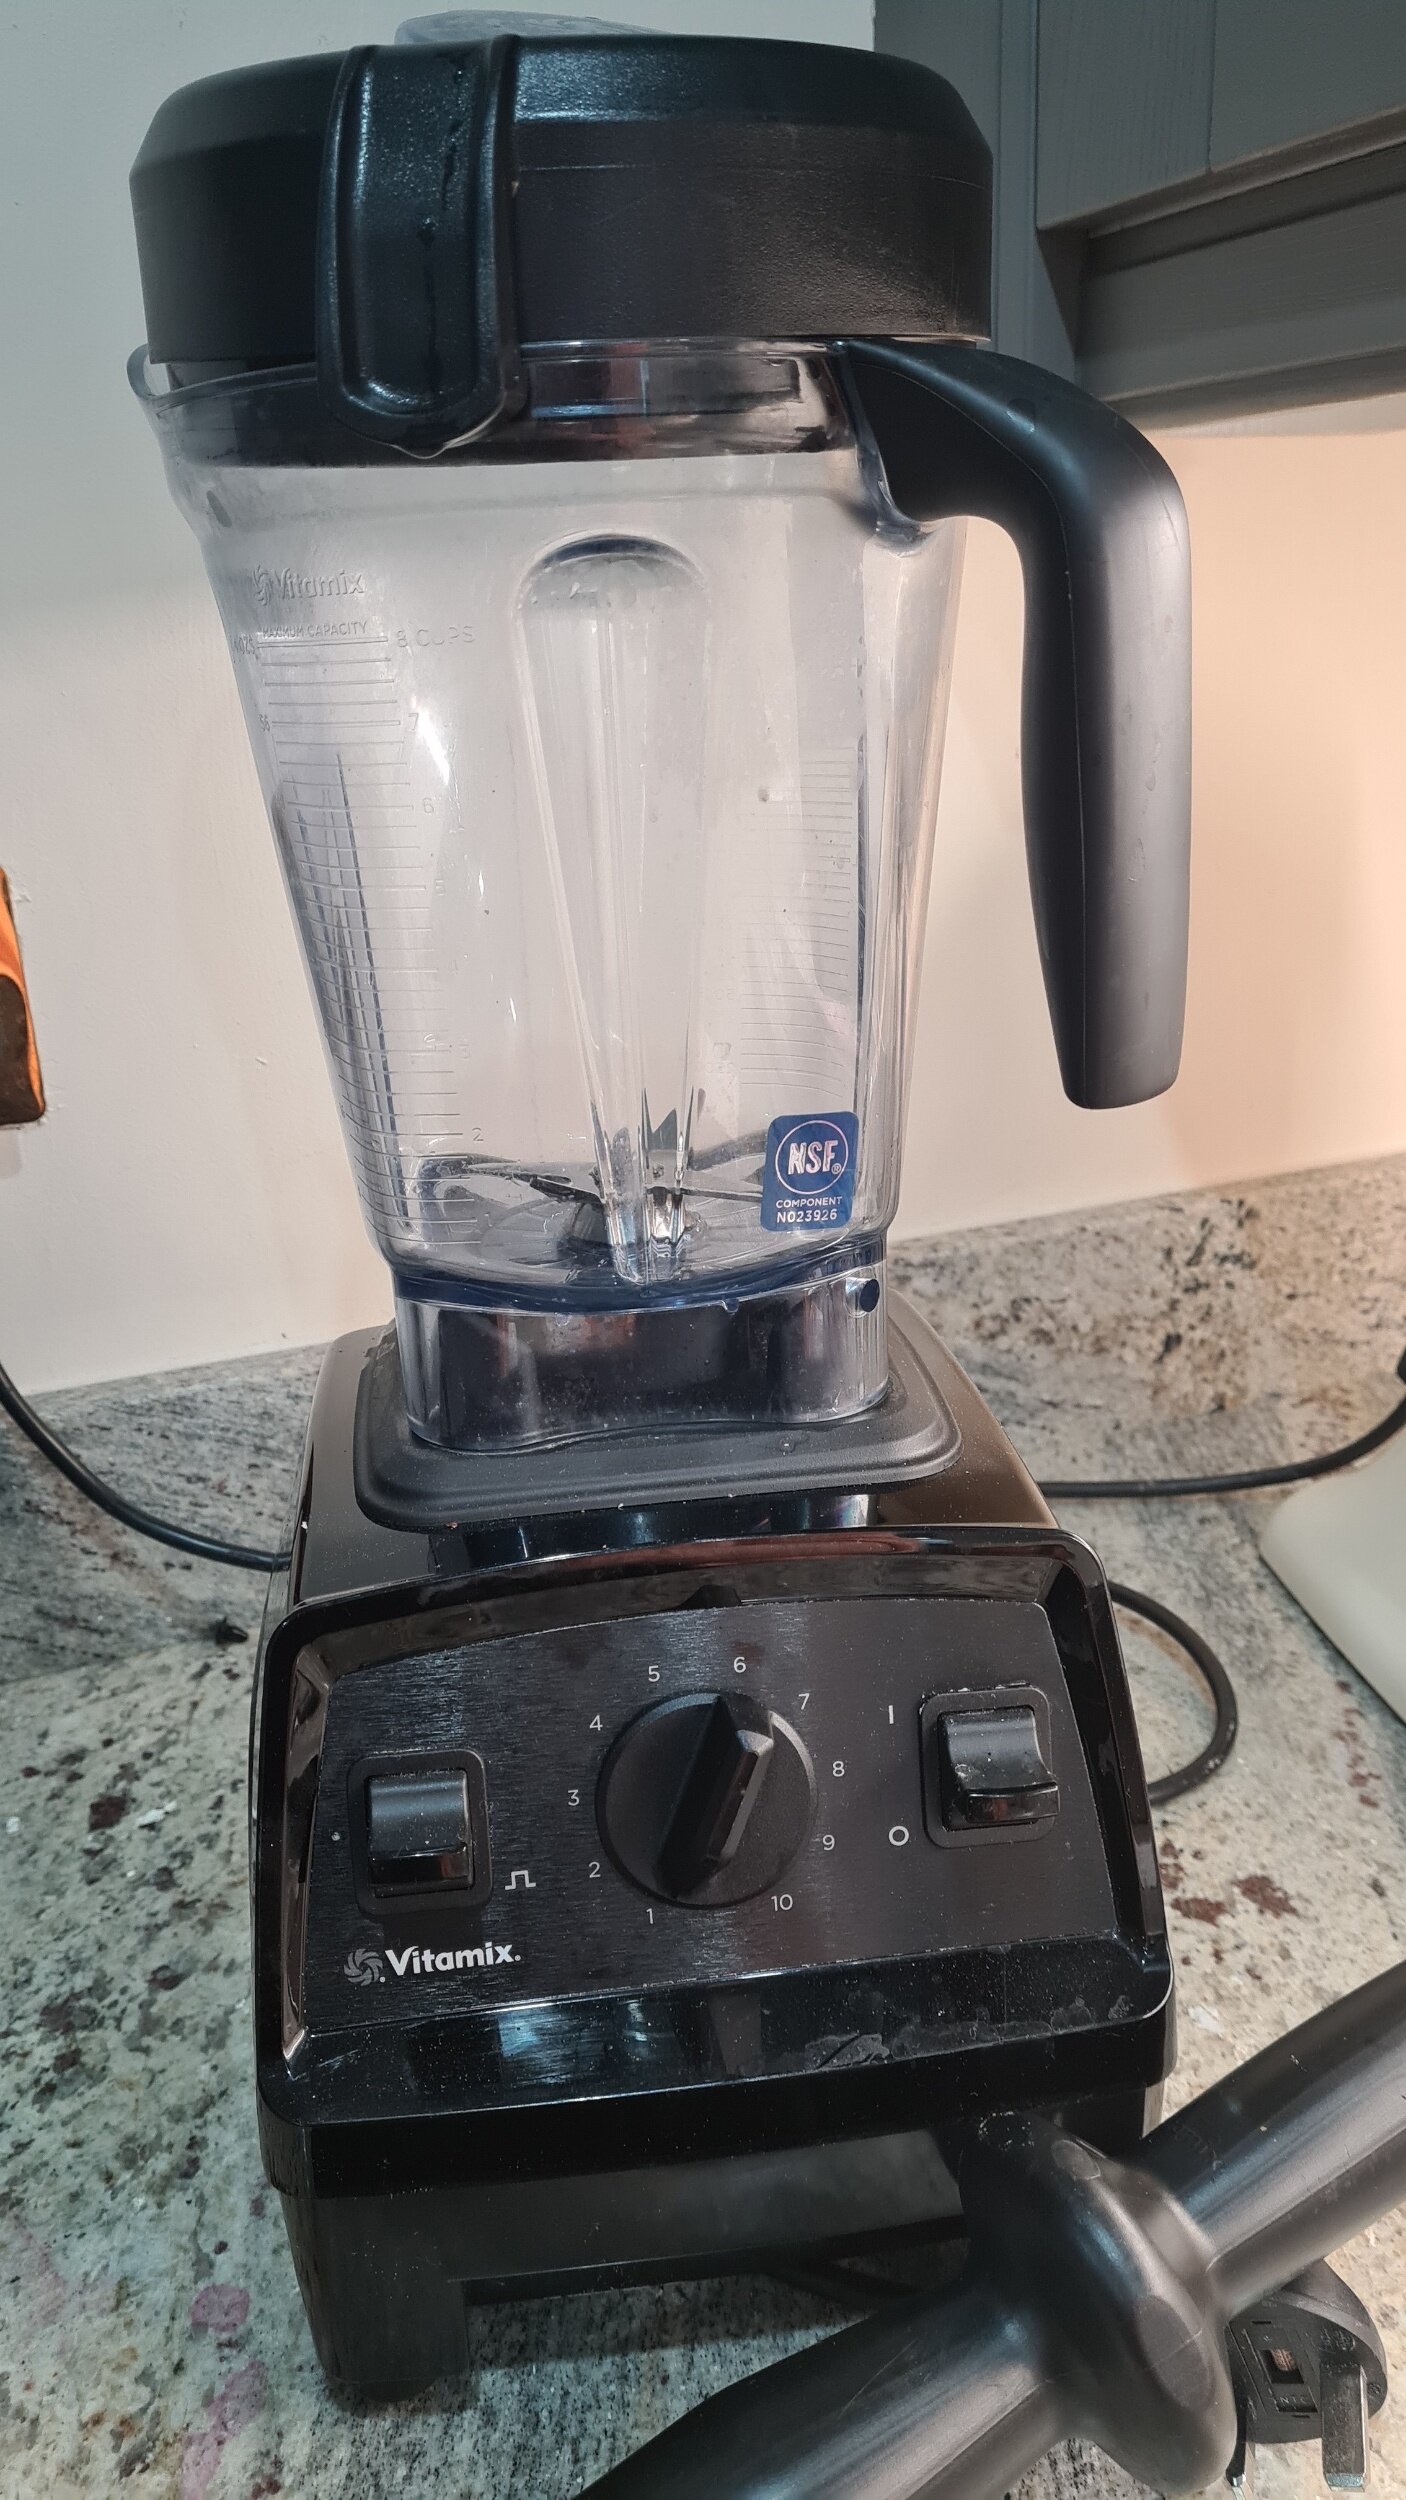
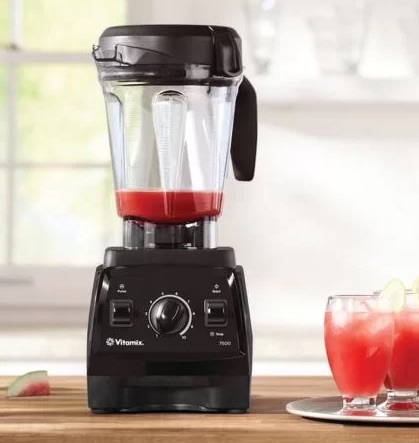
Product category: items_blender
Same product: yes